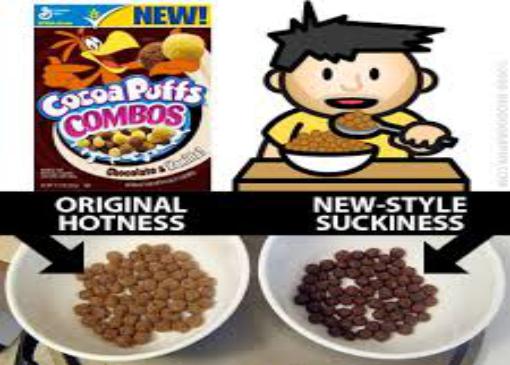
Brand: Cocoa Puffs Combos
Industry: Food